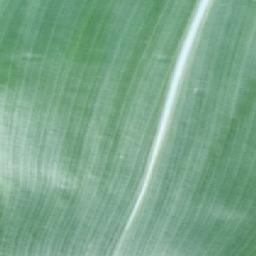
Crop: corn
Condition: (maize)_healthy